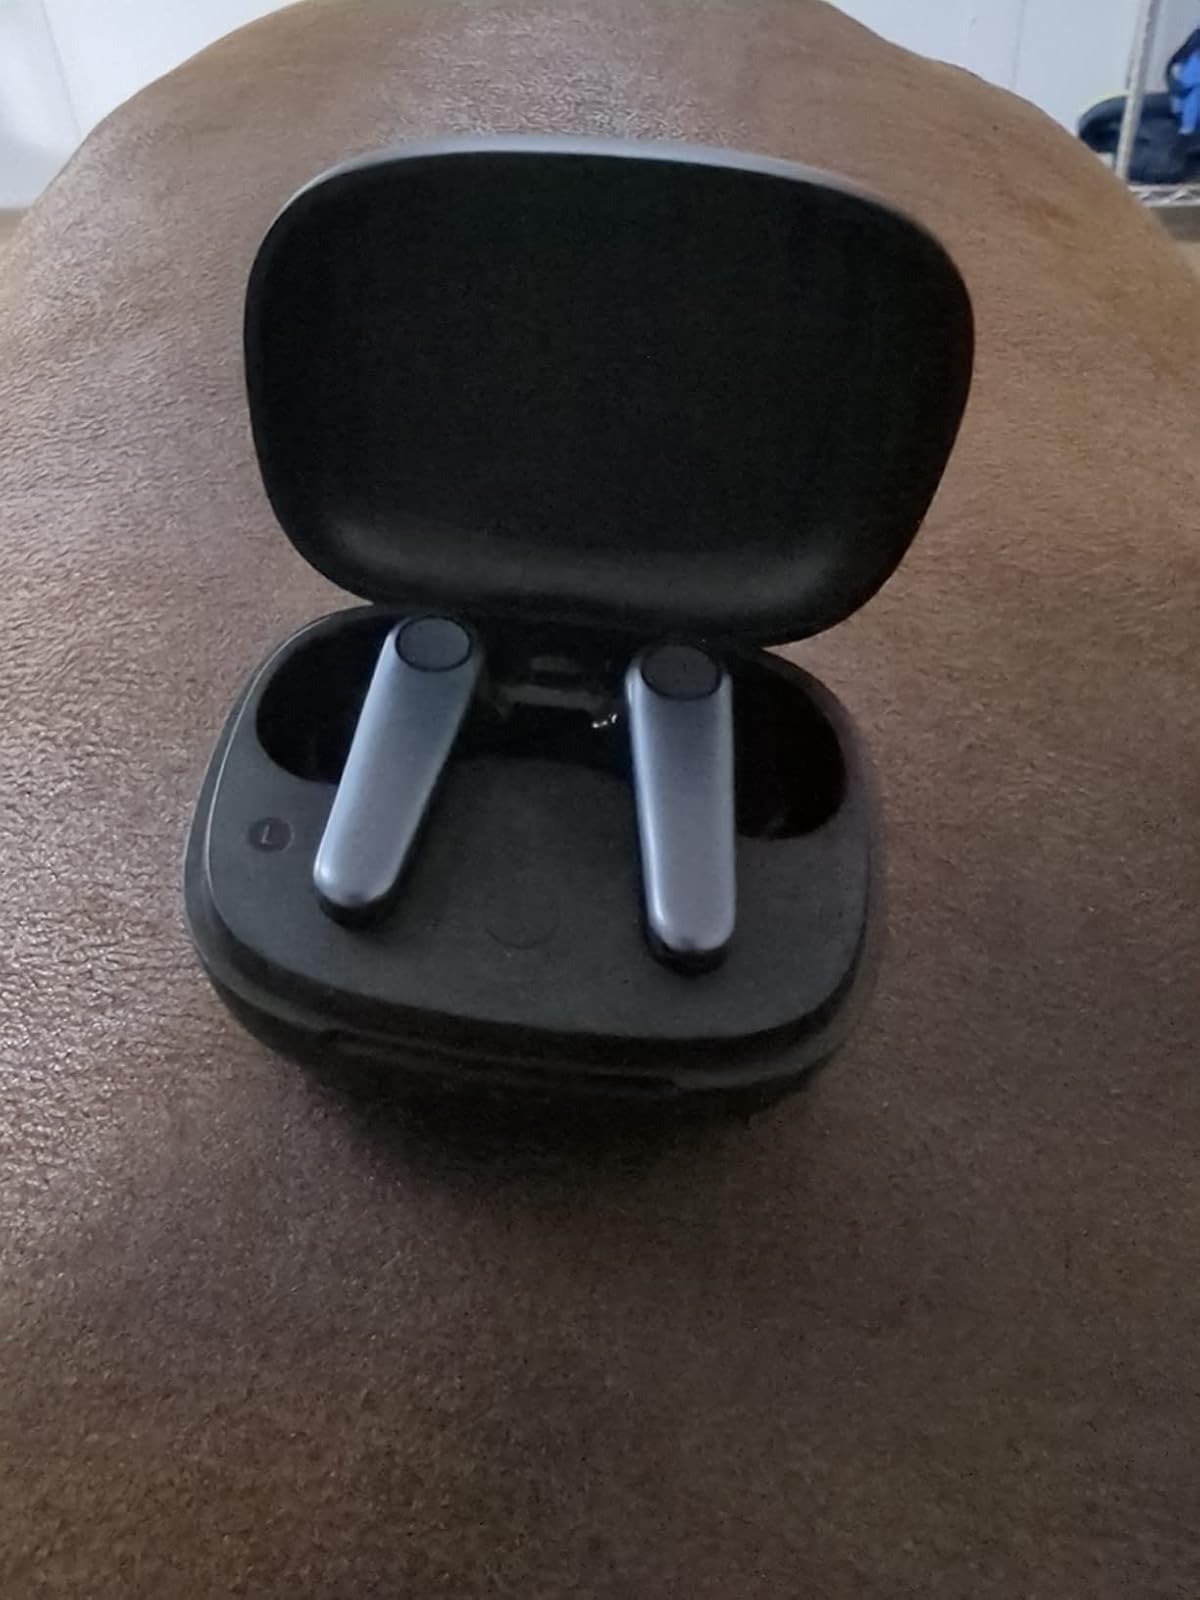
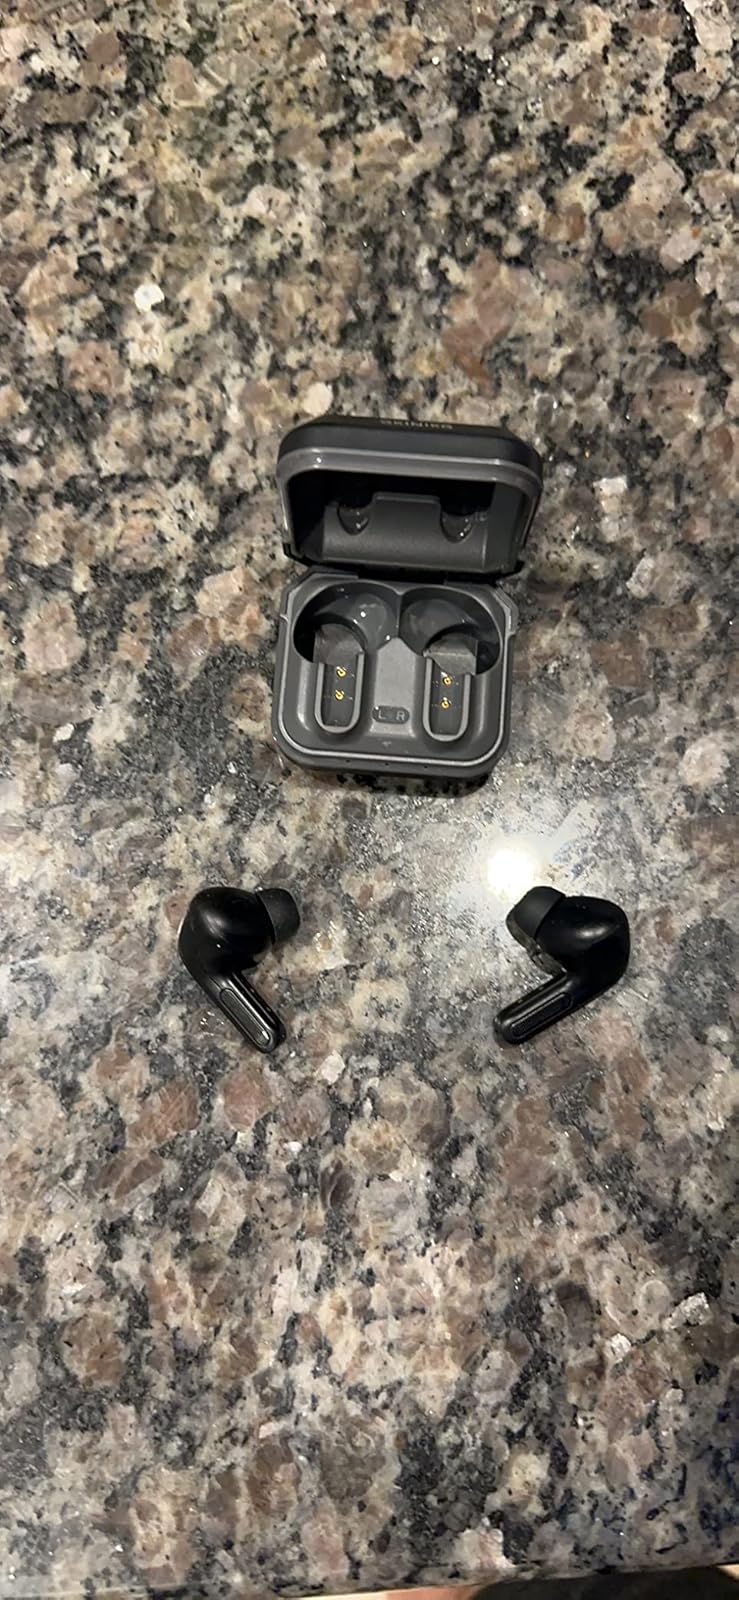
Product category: earbuds
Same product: no